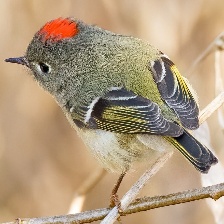
Species: RUBY CROWNED KINGLET
Scientific name: REGULUS CALENDULA